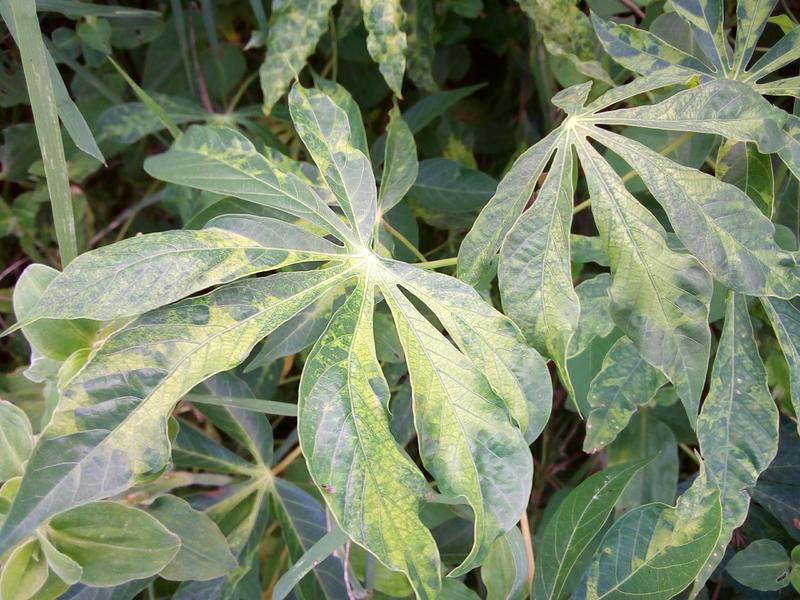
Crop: cassava
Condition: mosaic_disease